Finnish National Theatre

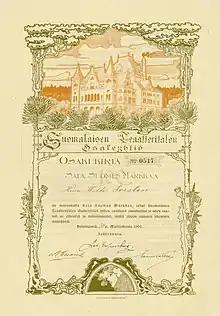
Share of the Finnish Theatre, issued 30 March 1900

The Finnish National Theatre, established in 1872, is a theatre located in central Helsinki on the northern side of the Helsinki Central Railway Station Square. The Finnish National Theatre is the oldest Finnish speaking professional theatre in Finland. It was known as the Finnish Theatre until 1902, when it was renamed the Finnish National Theatre.